Odissi

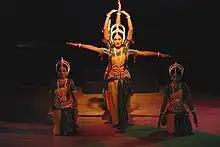
Odissi dance drama

Odissi, in the classical and medieval period has been, a team dance founded on Hindu texts. This drama-dance involved women ("Maharis") enacting a spiritual poem or a religious story either in the inner sanctum of a Hindu temple, or in the "Natamandira" attached to the temple. The Odissi performing "Maharis" combined pure dance with expression, to play out and communicate the underlying text through "abhinaya" (gestures). The performance art evolved to include another aspect, wherein teams of boys – dressed as girls – called "Gotipuas" expanded the Odissi repertoire, such as by adding acrobatics and athletic moves, and they performed both near the temples and open fairs for general folksy entertainment. In the Indian tradition, many of the accomplished "gotipuas" became the gurus (teachers) in their adulthood. Modern Odissi is a diversified performance art, men have joined the women, and its reconstruction since the 1950s have added new plays and aspects of other Indian dances.